Paul Colin (artist)

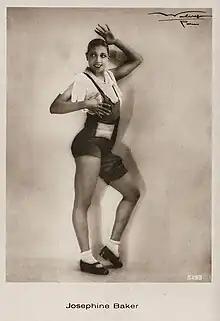
A portrait of Josephine Baker

In 1925, Josephine Baker and the musicians and performers of her troupe, "La Revue nègre", were hitting the stage of the Théâtre des Champs-Élysées in Paris because of a wild new dance known as the Charleston. At this time the Jazz Age was in its peak, and Josephine Baker was a representative of that era. Her performance "La Revue nègre" was a huge success in France in 1925. Paul Collin boldly designed posters and sets in red, black and white to cheer the arrival of the African American dancers. Paul Colin's painting captures the lively gestures of the 'wild dance' of the Charleston dance, which was imported from America, and the rhythms of the new art form known as jazz.